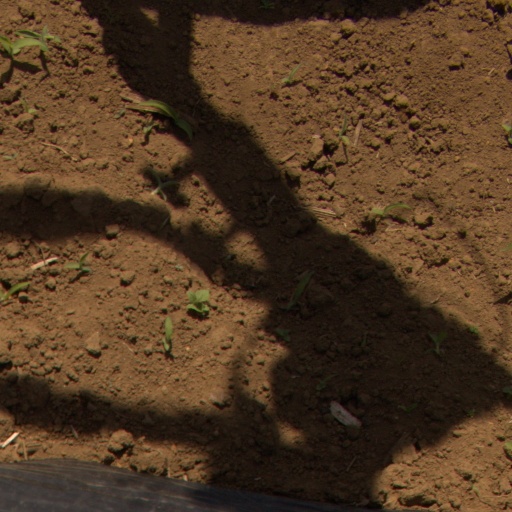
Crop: Jerusalem artichoke